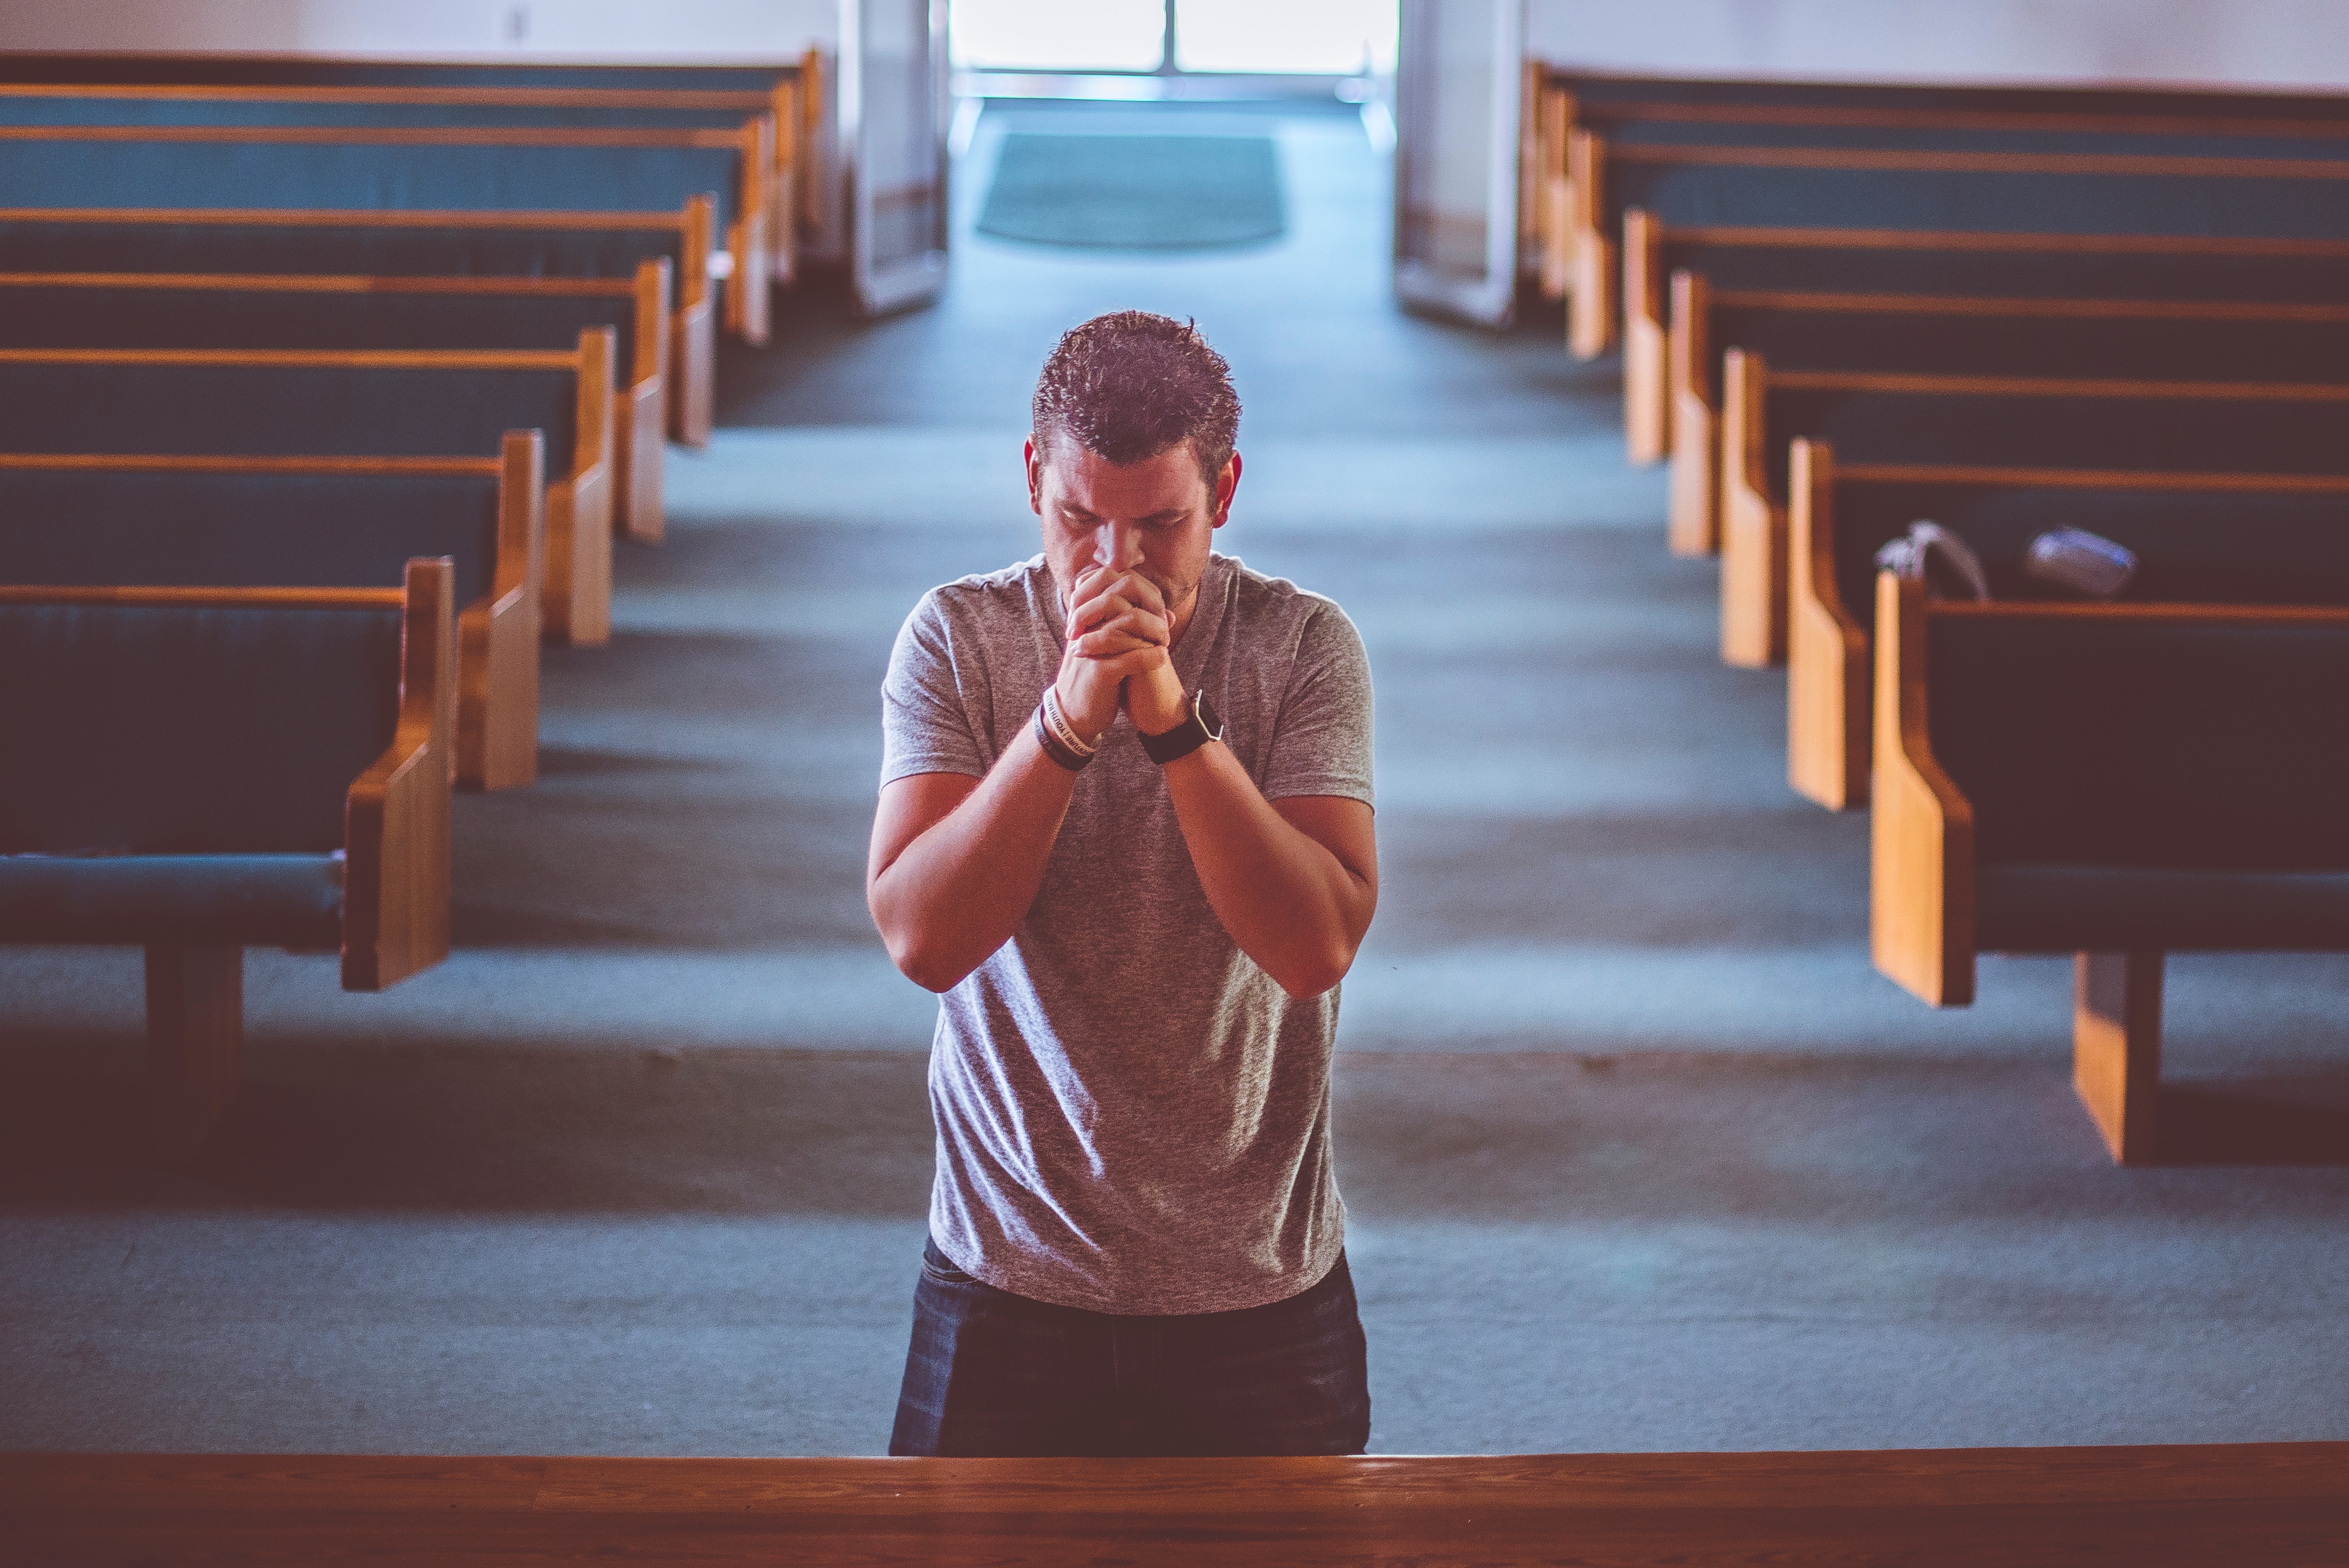
sitting, sports, human positions, physical fitness